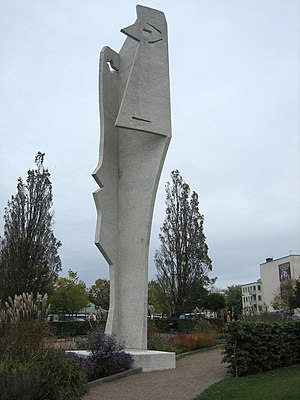
Halmstad / Fotogalleri
Halmstad er en by på den svenske vestkyst med 59.000 indbyggere. Den er hovedby i Halmstads kommun og residensby for Hallands län, hvor Nissan udmunder i Kattegat. Byen er rig på kunst og skulpturer.